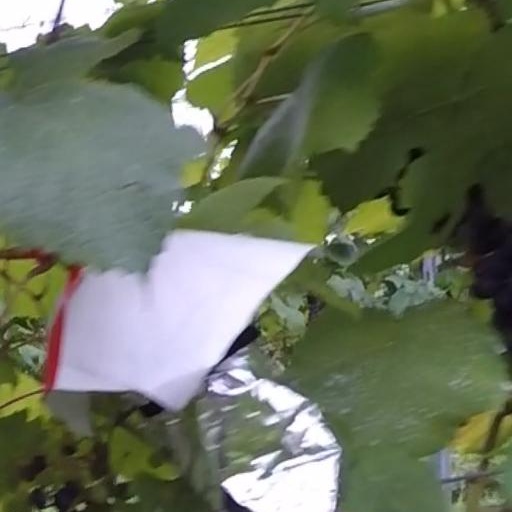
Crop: grape